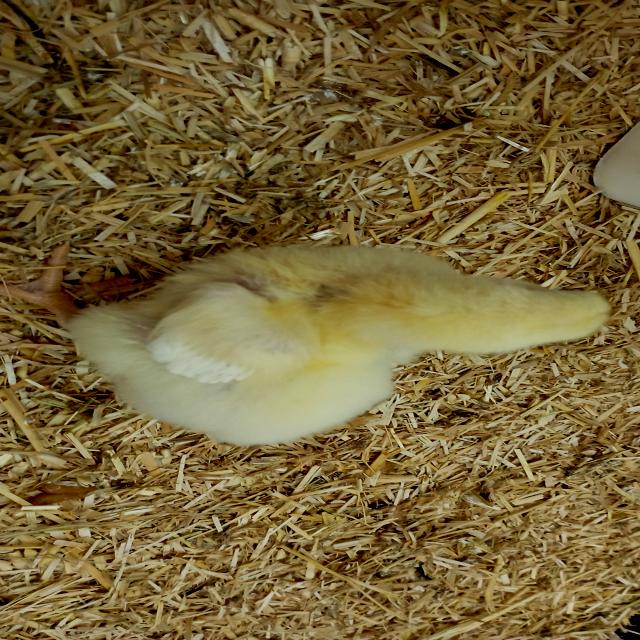
Weight: 184 g